Terje Isungset

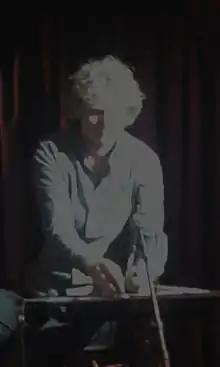
Isungset with Agbaland at Nattjazz, 30 May 2015

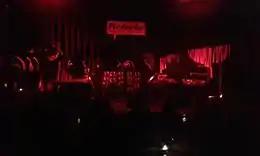
Isungset and Arve Henriksen performing glass music at Victoria, 2015

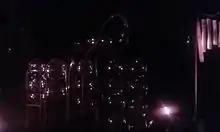
Isungset with glass drums at Victoria, December 2015

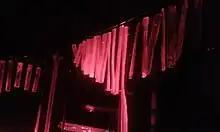
Isungset with glass instruments at Victoria, December 2015

Isungset was raised in Geilo where he played traditional dance music with his father (accordion) during his high school days. Moving to Bergen in 1984 led him to be a popular member of a number of Bergen groups, such as Ictus and Tordenskjolds soldater (1984–85), Growl and Gruv (1984-88), Saksbehandlerne and Night and Day (1985–86), Salsa Pati (1985–87), and Supply (1985–88), in addition to periods within the Big Band Emanon from 1986, and his recording debut "Amalgamation" (1985) with Kenneth Sivertsen.